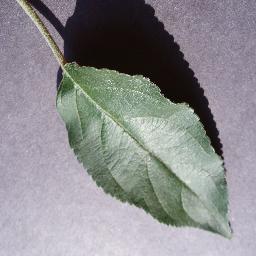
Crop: apple
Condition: healthy